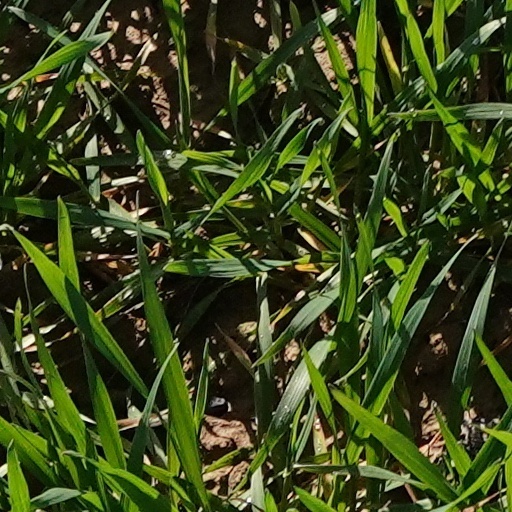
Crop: wheat